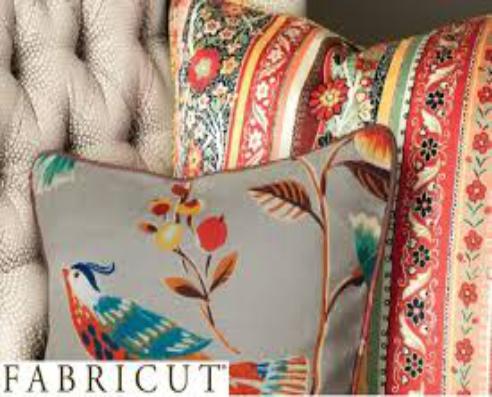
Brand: Fabricut
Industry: Necessities